Woody Aragón

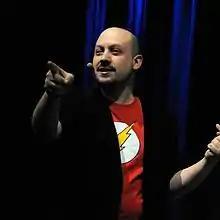
Woody Aragón

Woody Aragón (born as Emilio de Paz Aragón on 3 October 1974, Madrid), is a Spanish magician.